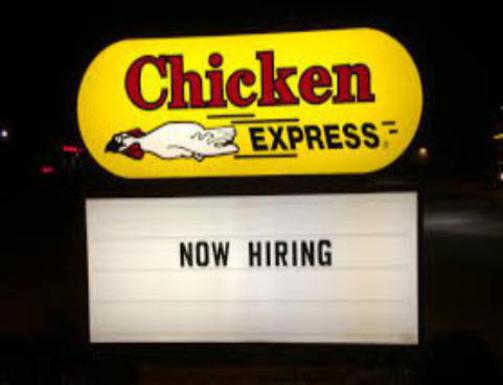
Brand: chicken express
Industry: Food